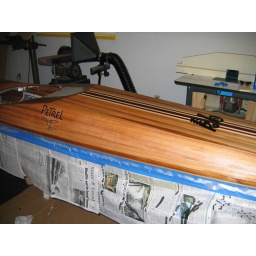
Deck glass wet-out; graphics on rice paper are under the glass.